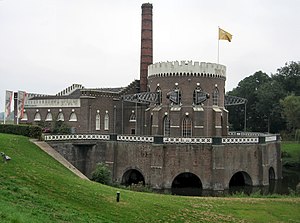
Haarlemmermeer / Historie
Pumpestationen Cruquius
Haarlemmermeer er en kommune i Holland, i provinsen Nordholland sydvest for Amsterdam. Hele kommunen er en kog og består af land der er indvundet fra vand. Navnet Haarlemmermeer betyder Haarlem's sø, og refererer til det vandområde hvorfra landet i det 19. århundrede blev indvundet fra.